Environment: real
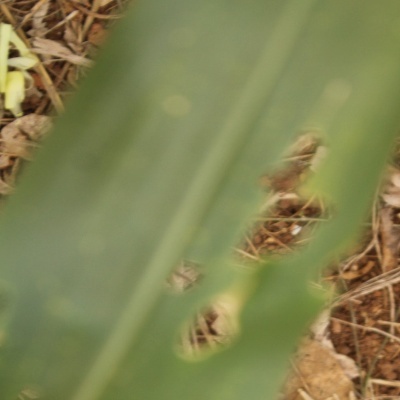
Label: fall_armyworm